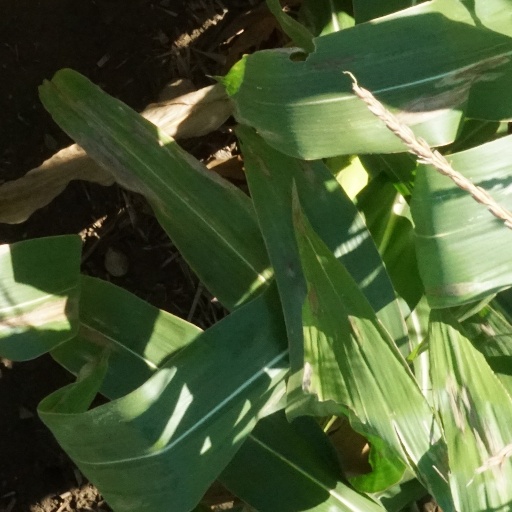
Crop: maize; corn